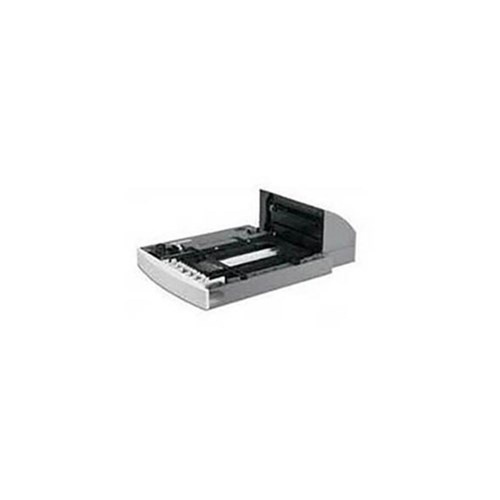
FUJIFILM DUPLEX UNIT - C2100/2200
The FujiFilm EL300630 Duplex Unit for DPC2100/DPC2200 Printer. For DPC2100/DPC2200 Printer
Brand: Goods Galore
Category: Electronics > Print, Copy, Scan & Fax > Printer, Copier & Fax Machine Accessories > Printer Duplexers